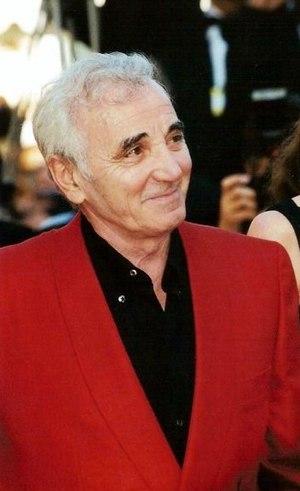
Charles Aznavour au festival de Cannes.
Charles Aznavour, né sous le nom de Shahnourh Varinag Aznavourian le 22 mai 1924 à Paris et mort le 1ᵉʳ octobre 2018 à Mouriès, est un auteur-compositeur-interprète, acteur et écrivain franco-arménien.
La 25ᵉ cérémonie des Victoires de la musique a lieu le 6 mars 2010 au Zénith de Paris. Elle est présentée par Nagui et différents animateurs de précédentes éditions. Elle est diffusée en direct et en simultané sur les chaînes de télévisions France 2, TV5 Monde et TV5 Québec Canada ainsi que sur France Inter.